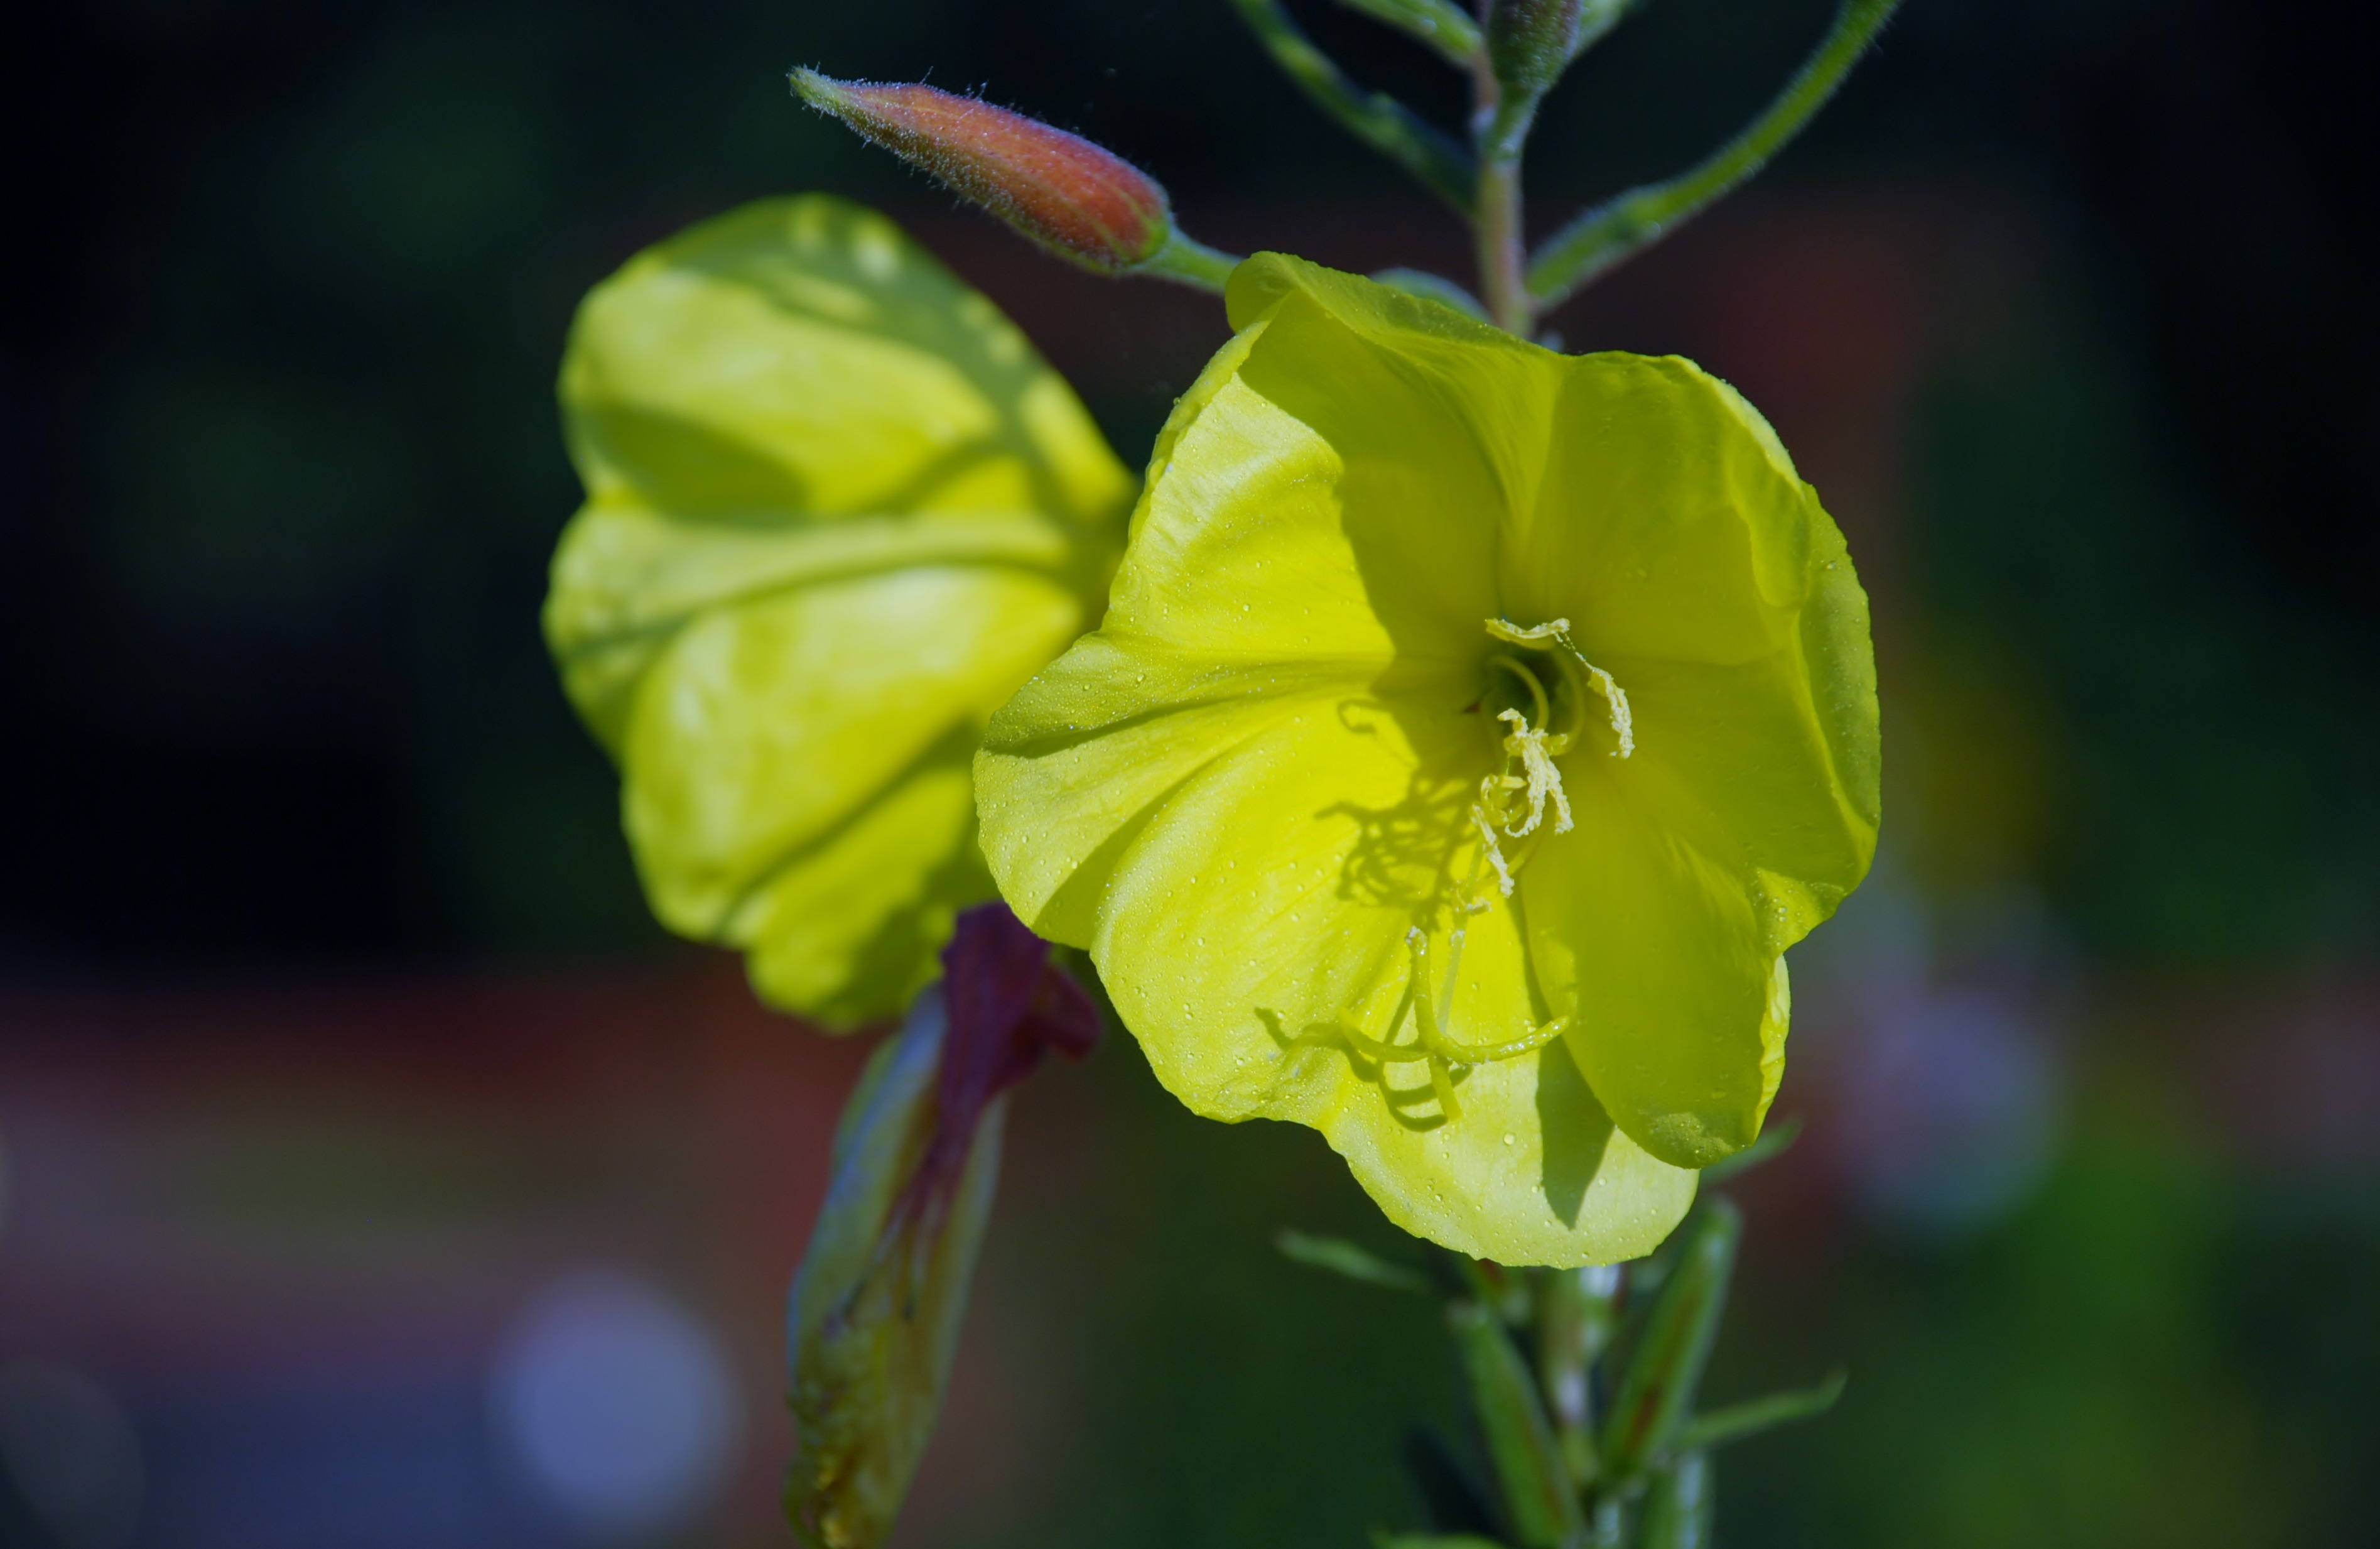
water, nature, blossom, drop, plant, photography, leaf, flower, purple, petal, bloom, bouquet, rose, green, macro, botany, yellow, flora, wildflower, close up, sunny, beautiful, detail, evening primrose, macro photography, flowering plant, plant stem, land plant, large flowered evening primrose